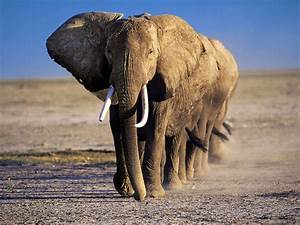
Label: elephant